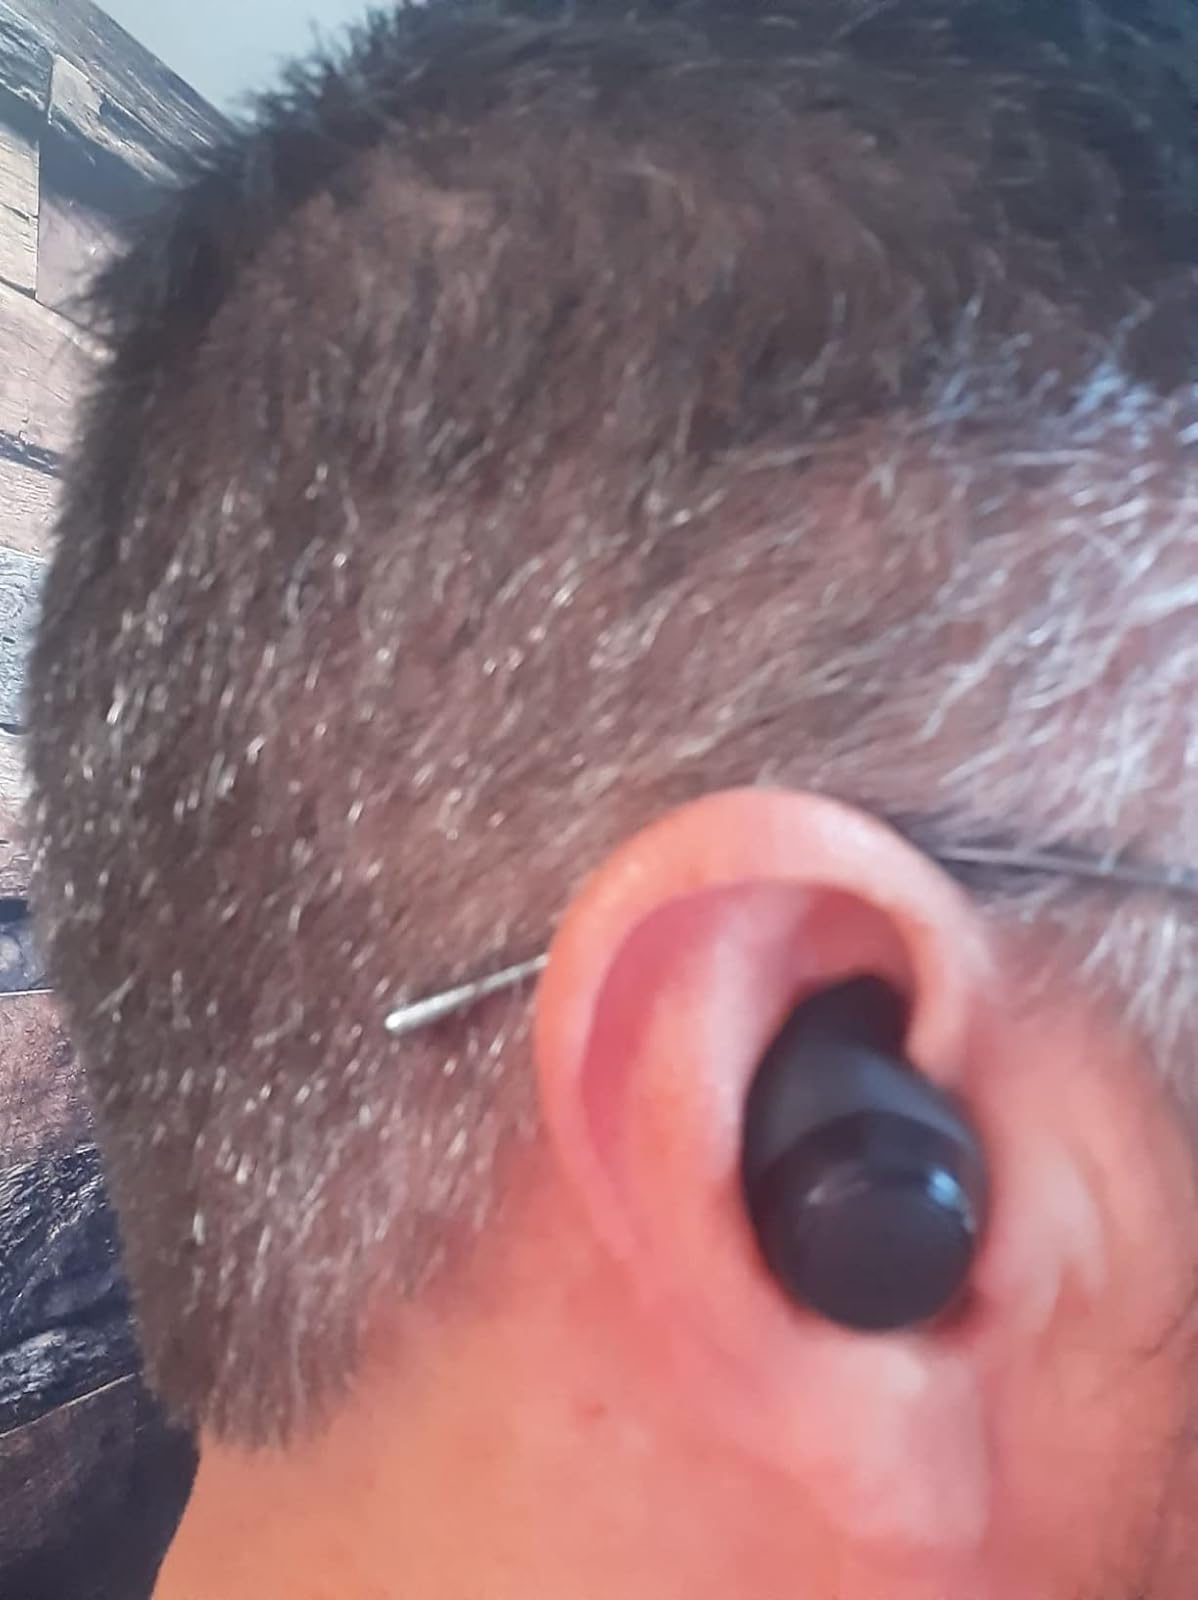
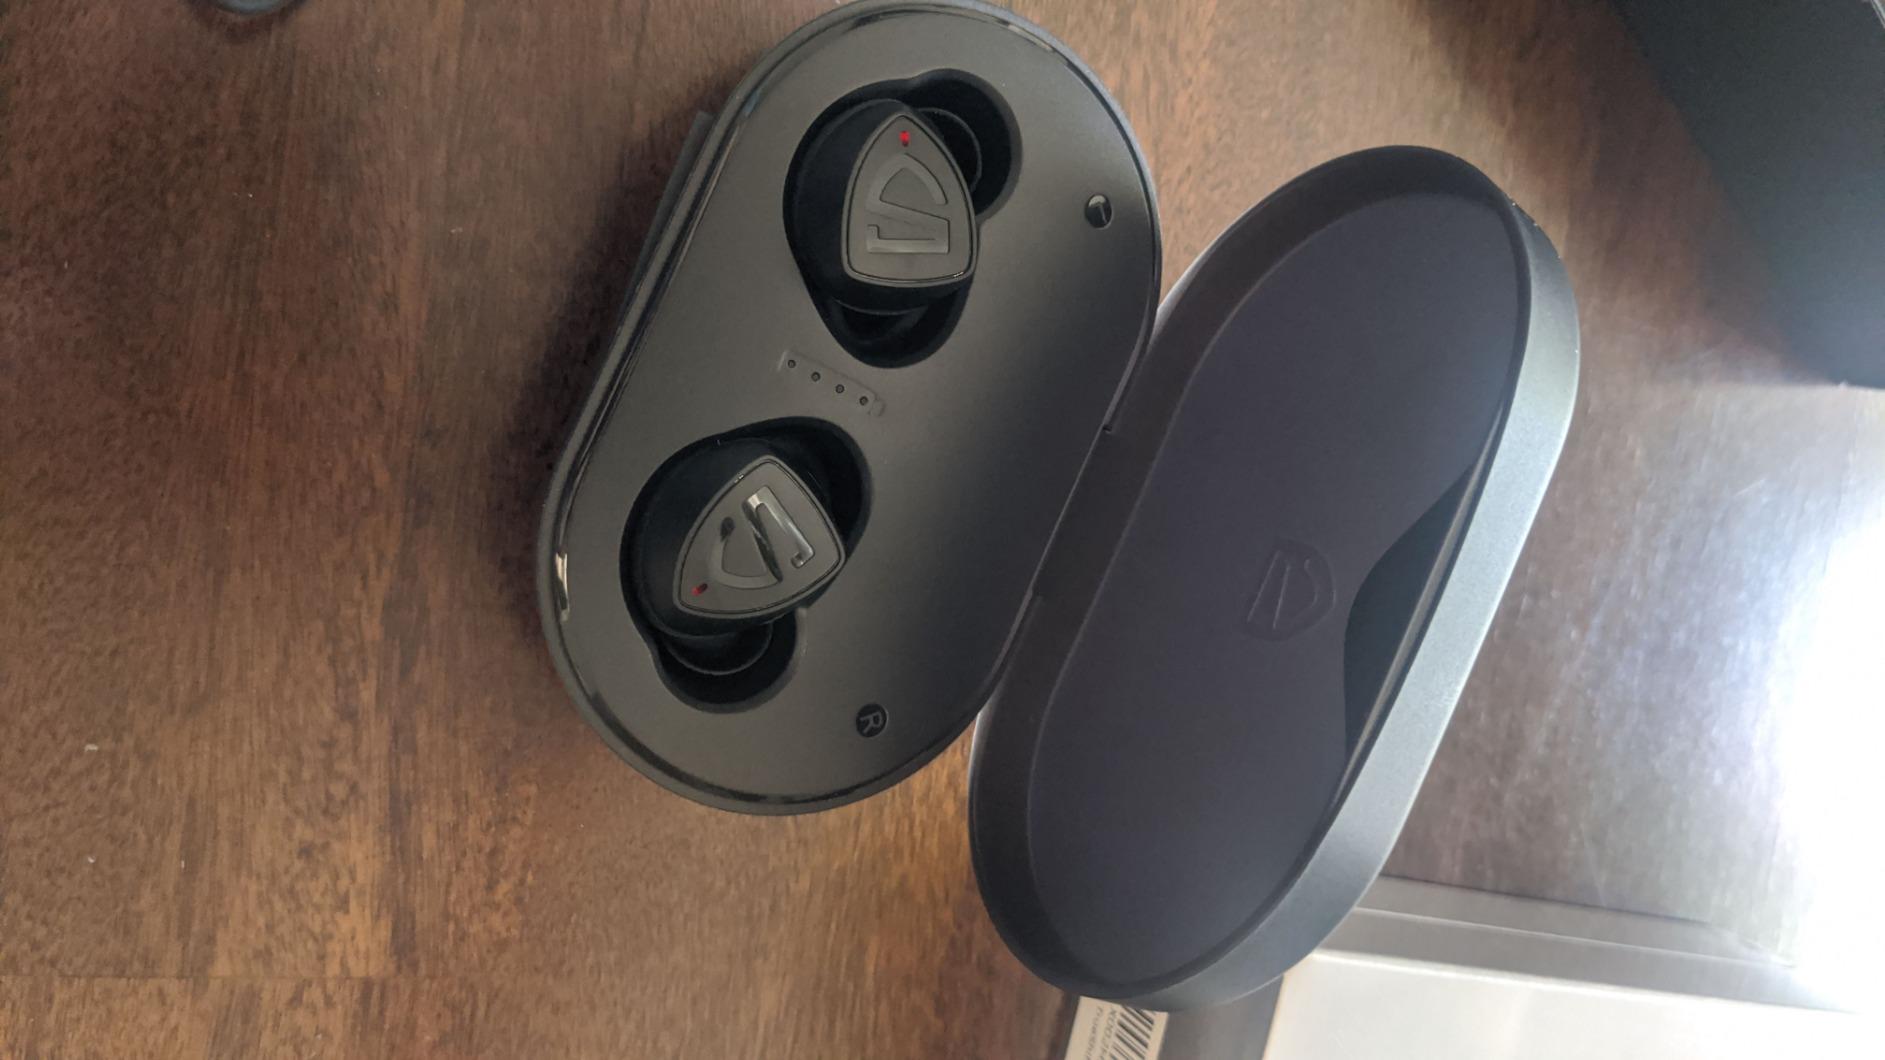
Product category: earbuds
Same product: no